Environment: real
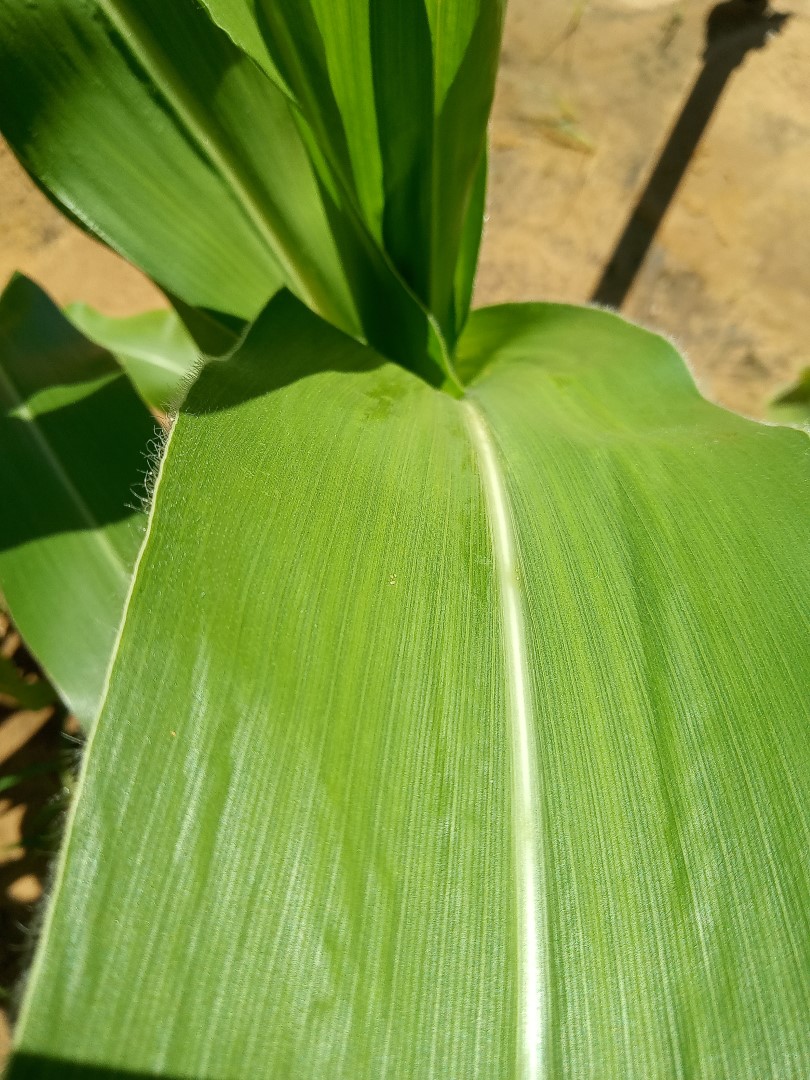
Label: healthy